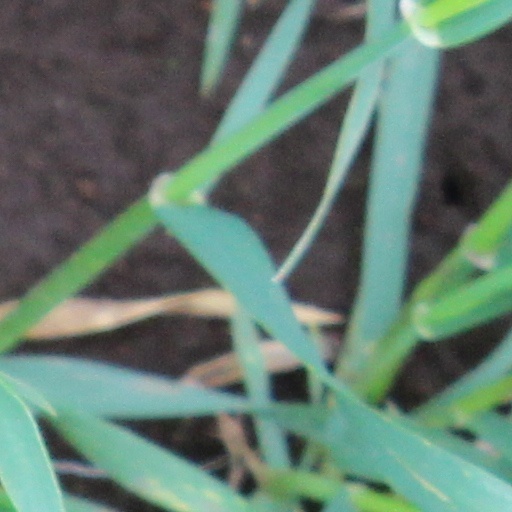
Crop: wheat